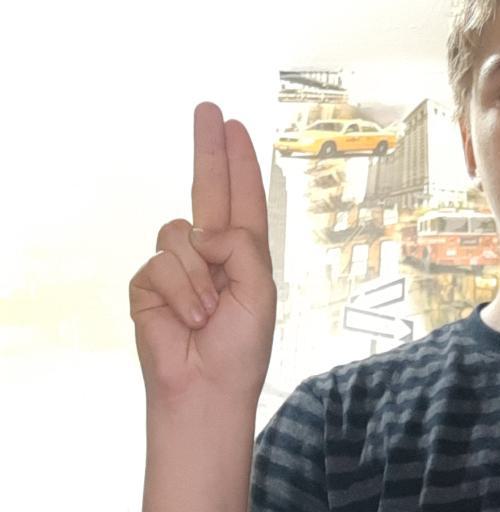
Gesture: two_up